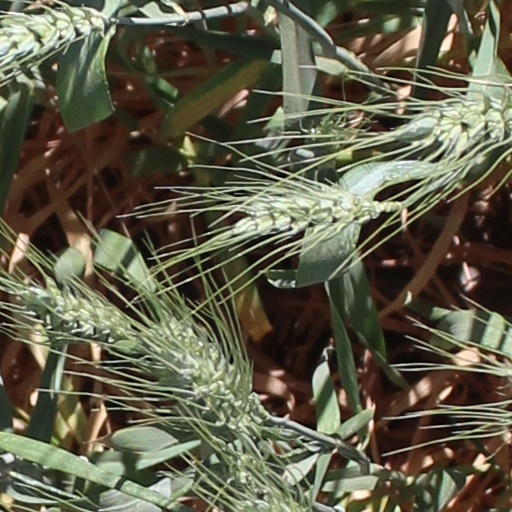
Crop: wheat